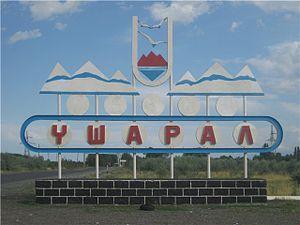
Oucharal est une localité de l’oblys d'Almaty au Kazakhstan.